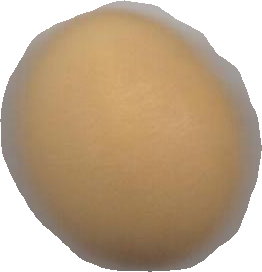
Variety: Grobogan